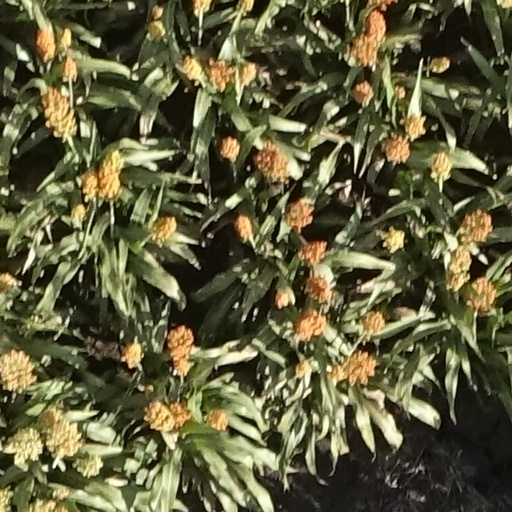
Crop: sorghum